Emigrant Church, Sletta

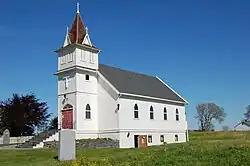
View of the church

The Emigrant Church at Sletta is a chapel of the Church of Norway in Alver Municipality in Vestland county, Norway. It is located in the village of Sletta, but it originally stood in Brampton Township in the state of North Dakota in the United States. It is an annex chapel in the Radøy parish which is part of the Nordhordland prosti (deanery) in the Diocese of Bjørgvin.